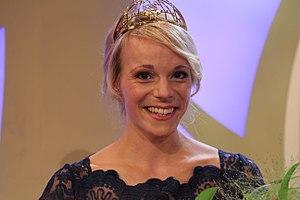
La Reine du vin est une personne qui pendant une année est l’ambassadrice de charme des vins allemands, en Allemagne et dans le monde.